Territorial evolution of Poland

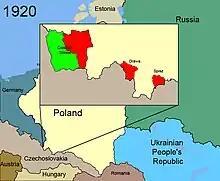
Territory adjustments between Czechoslovakia (green) and Poland (red).

In 1809, a short war with Austria started. Although the Duchy of Warsaw won the Battle of Raszyn, Austrian troops entered Warsaw, but Duchy and French forces then outflanked their enemy and captured Kraków, Lwów and much of the areas annexed by Austria in the Partitions of Poland. After the Battle of Wagram, the ensuing Treaty of Schönbrunn allowed for a significant expansion of the Duchy's territory southwards with the regaining of once-Polish and Lithuanian lands.